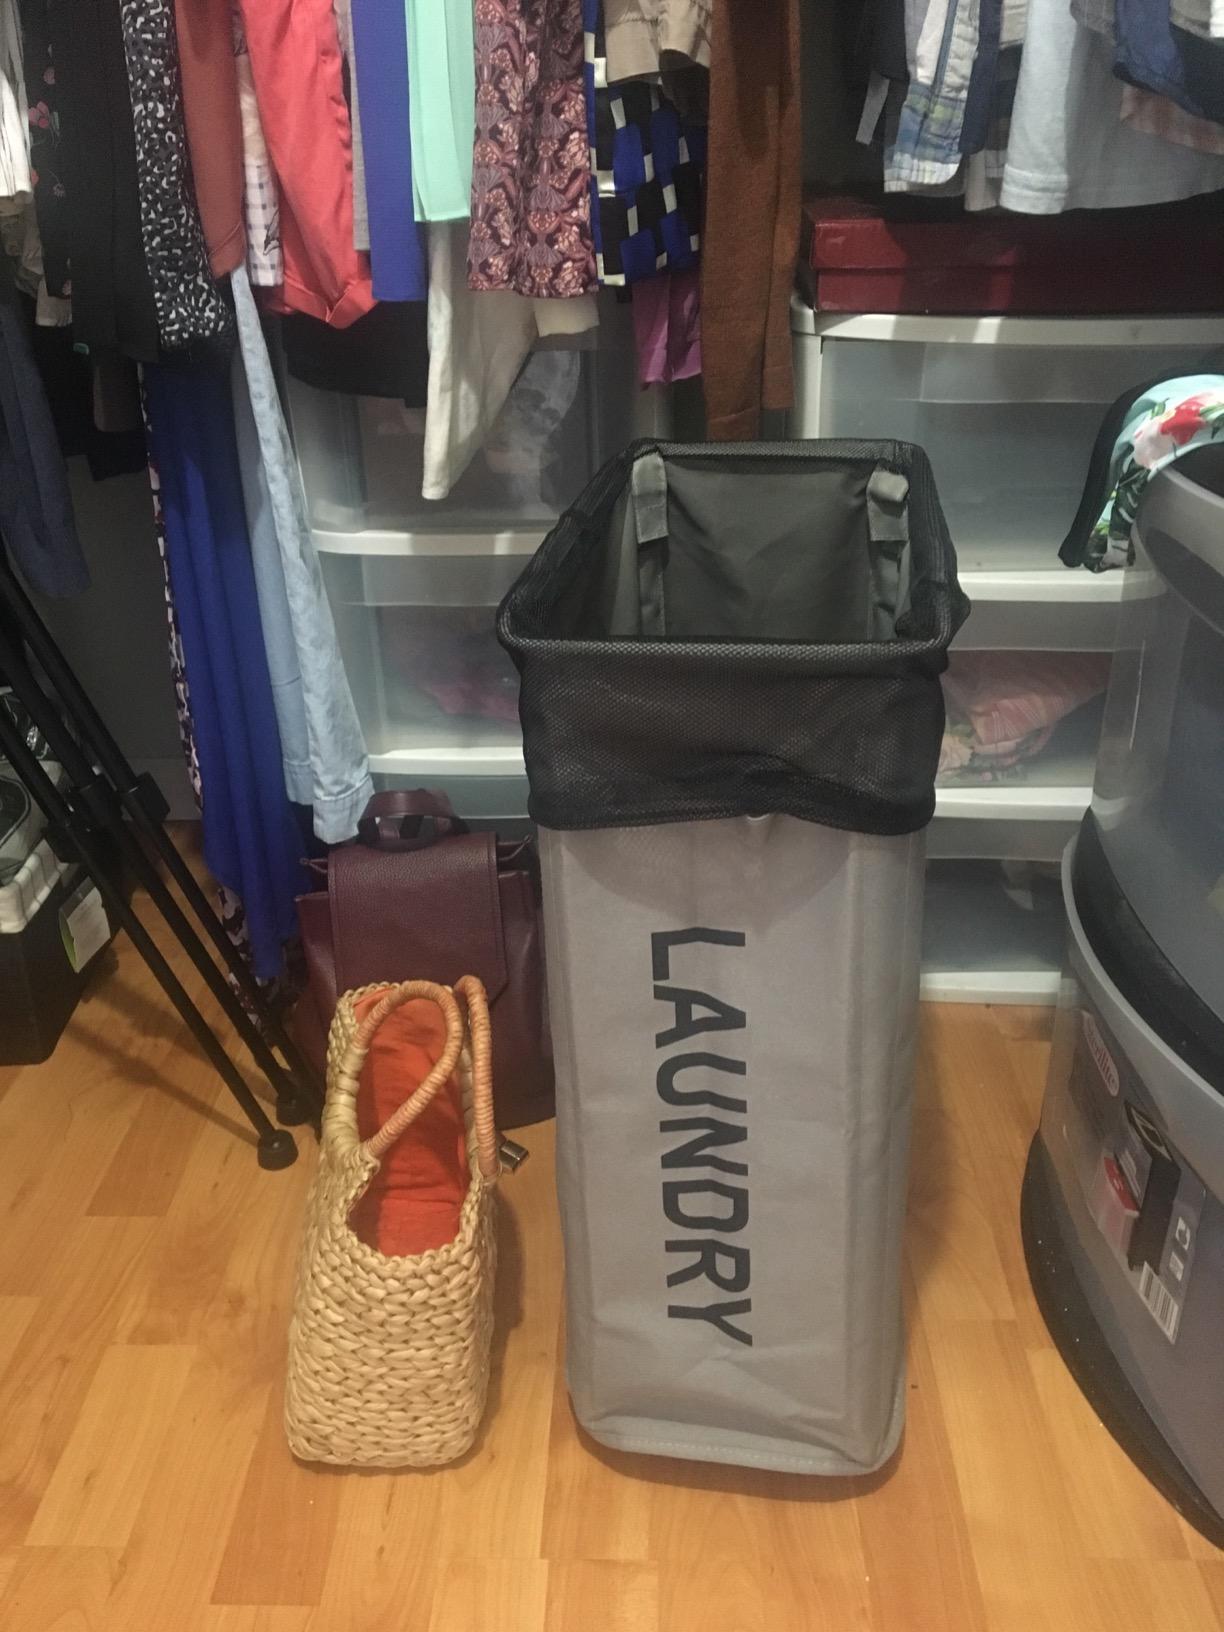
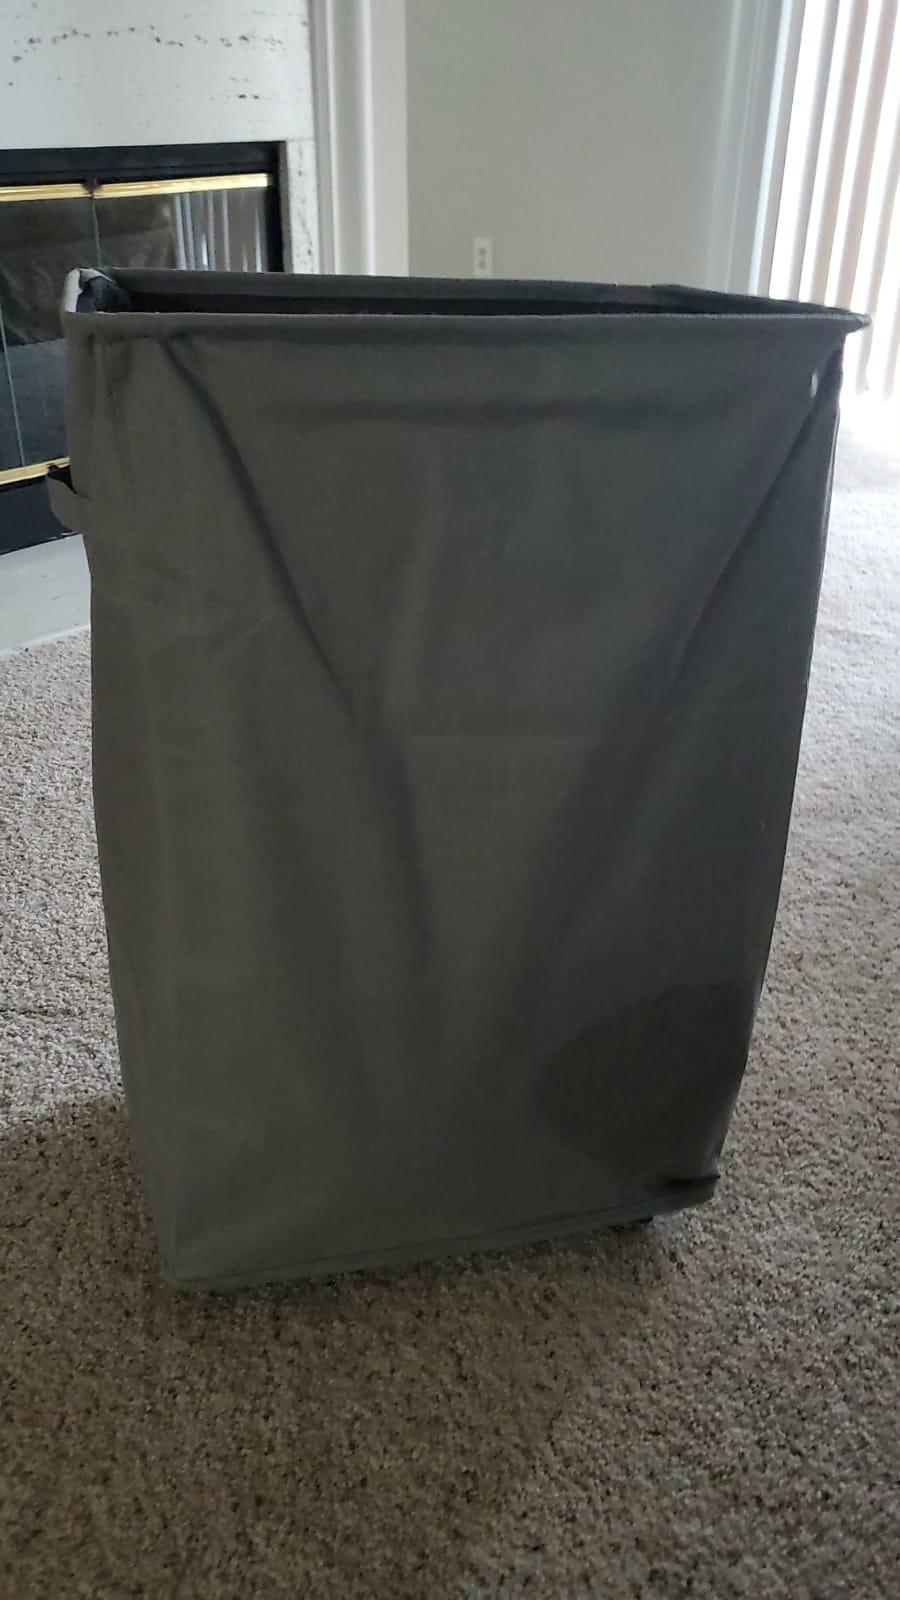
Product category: items_hamper
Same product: no